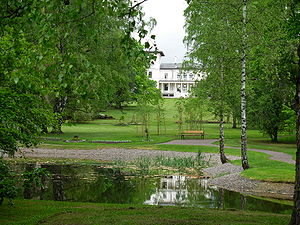
Parker i Oslo / 1865–1916: Byparker i storbyen
Skøyenparken set mod Søndre Skøyen hovedgård
Parker i Oslo er en vigtig del af bylandskabet i Norges hovedstad Oslo. Oslo er en by med megen beplantning og er beliggende i et landskab mellem grønne åse. Byen har lav befolkningstæthed, hvilket er udnyttet til træplantning i gaderne, forhaver, små grønne anlæg og satellitbyer med megen vegetation. Et net af cykel- og gangstier binder parkerne sammen og knytter byen til Marka. Kun omkring fem procent af byens befolkning har ikke et grønt område inden for 300 meter fra boligen.